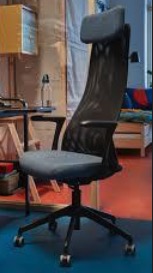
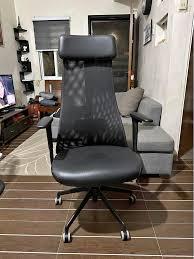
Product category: items_chair
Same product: yes